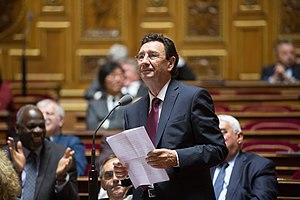
Raymond Vall au Sénat